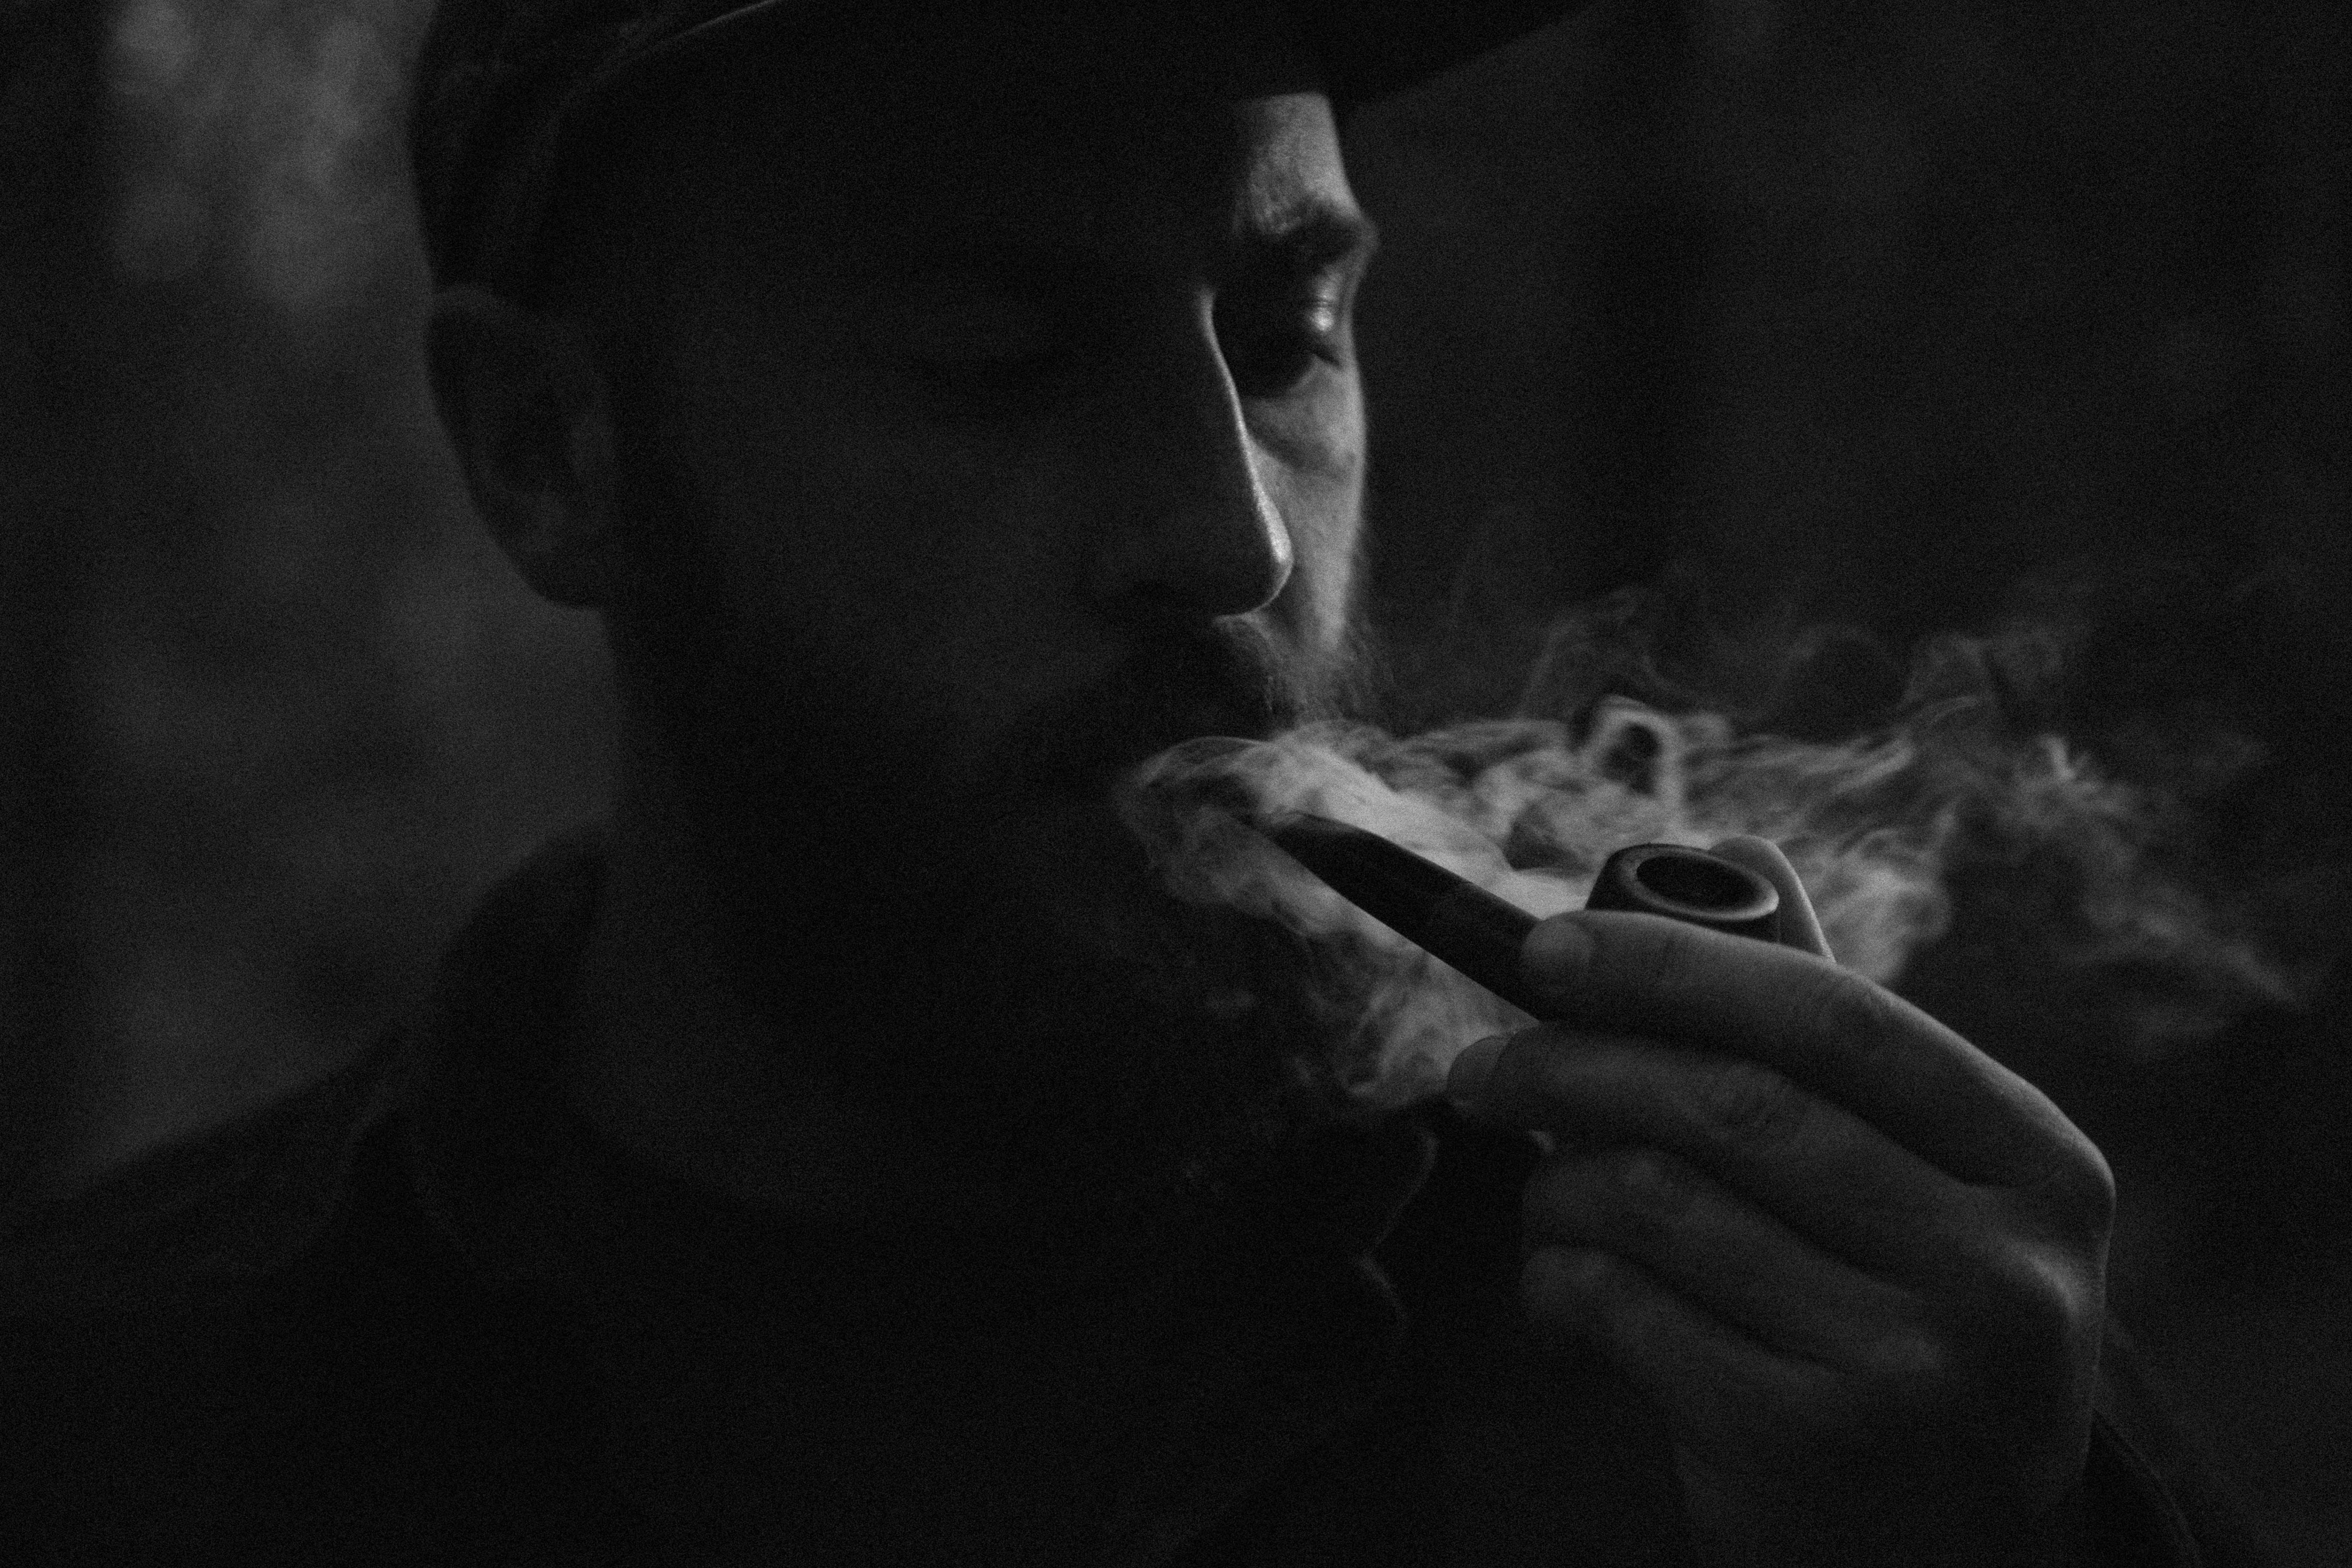
man, black and white, smoke, male, guy, portrait, darkness, black, monochrome, beard, guitarist, smoker, monochrome photography, film noir